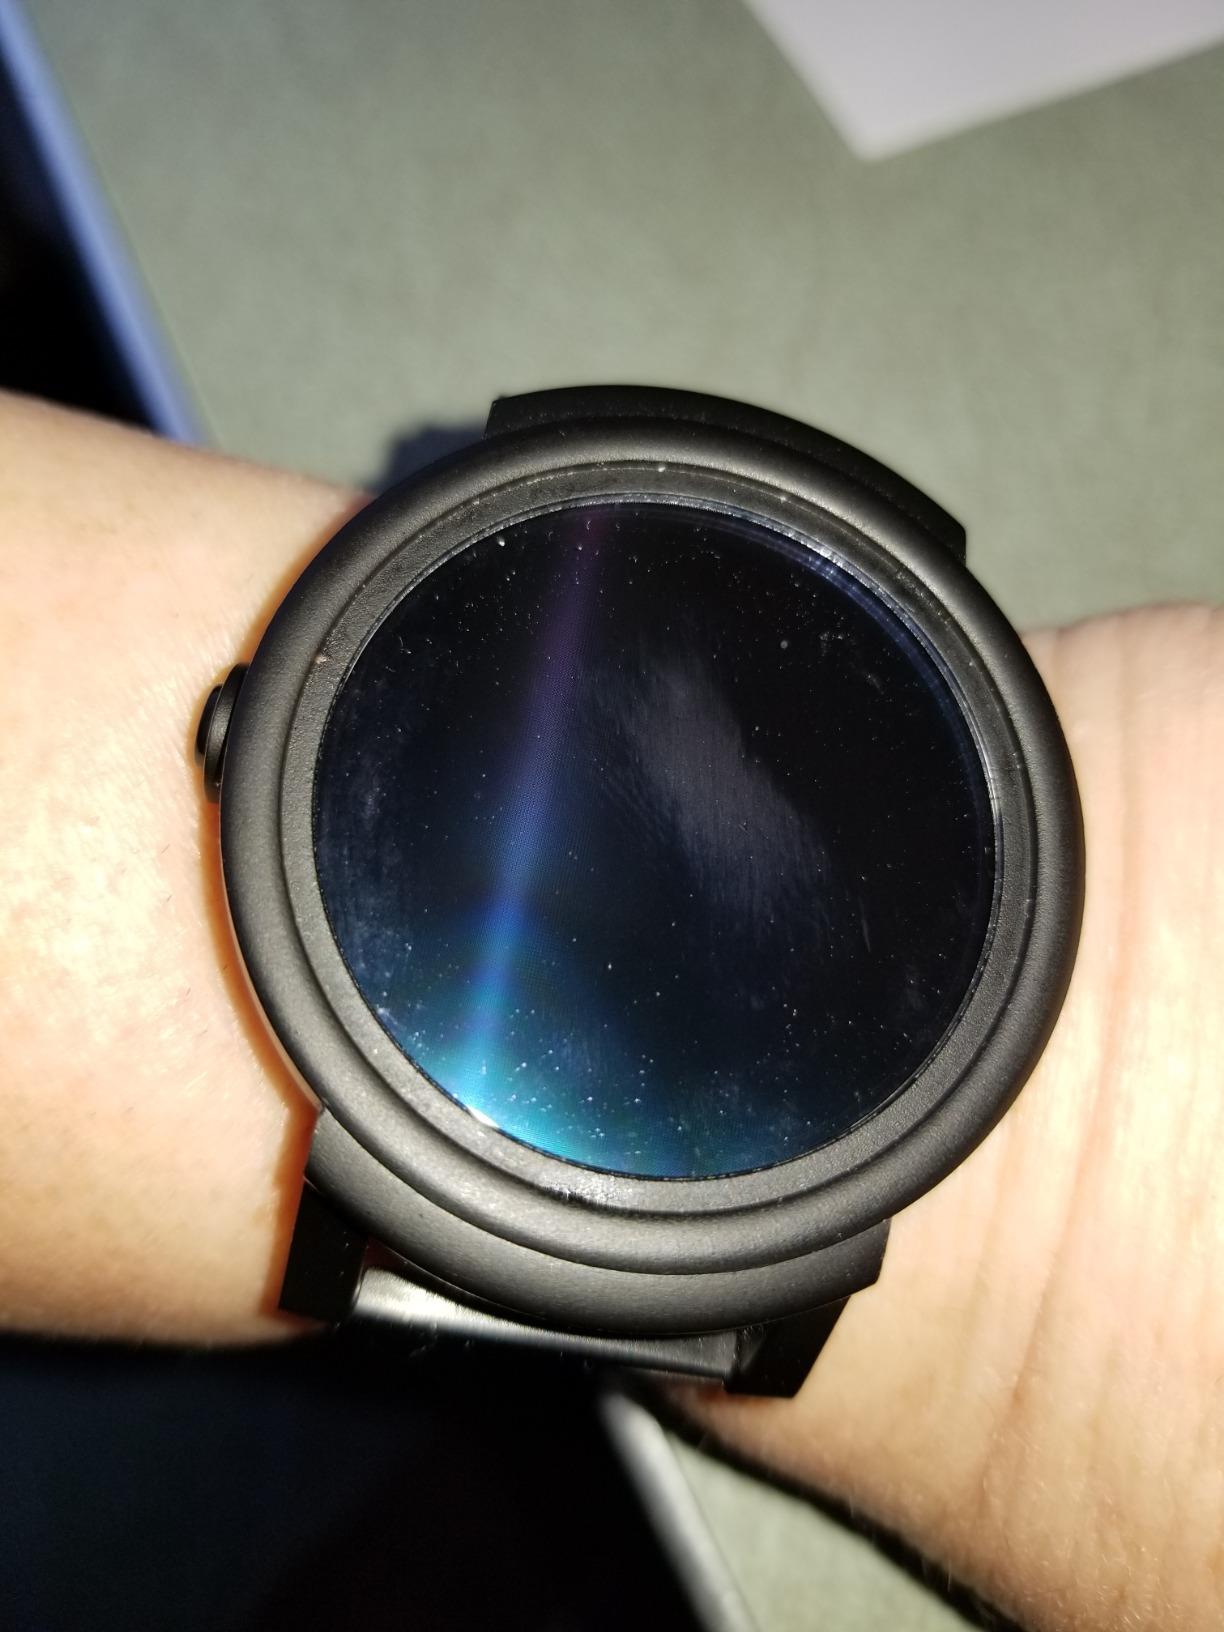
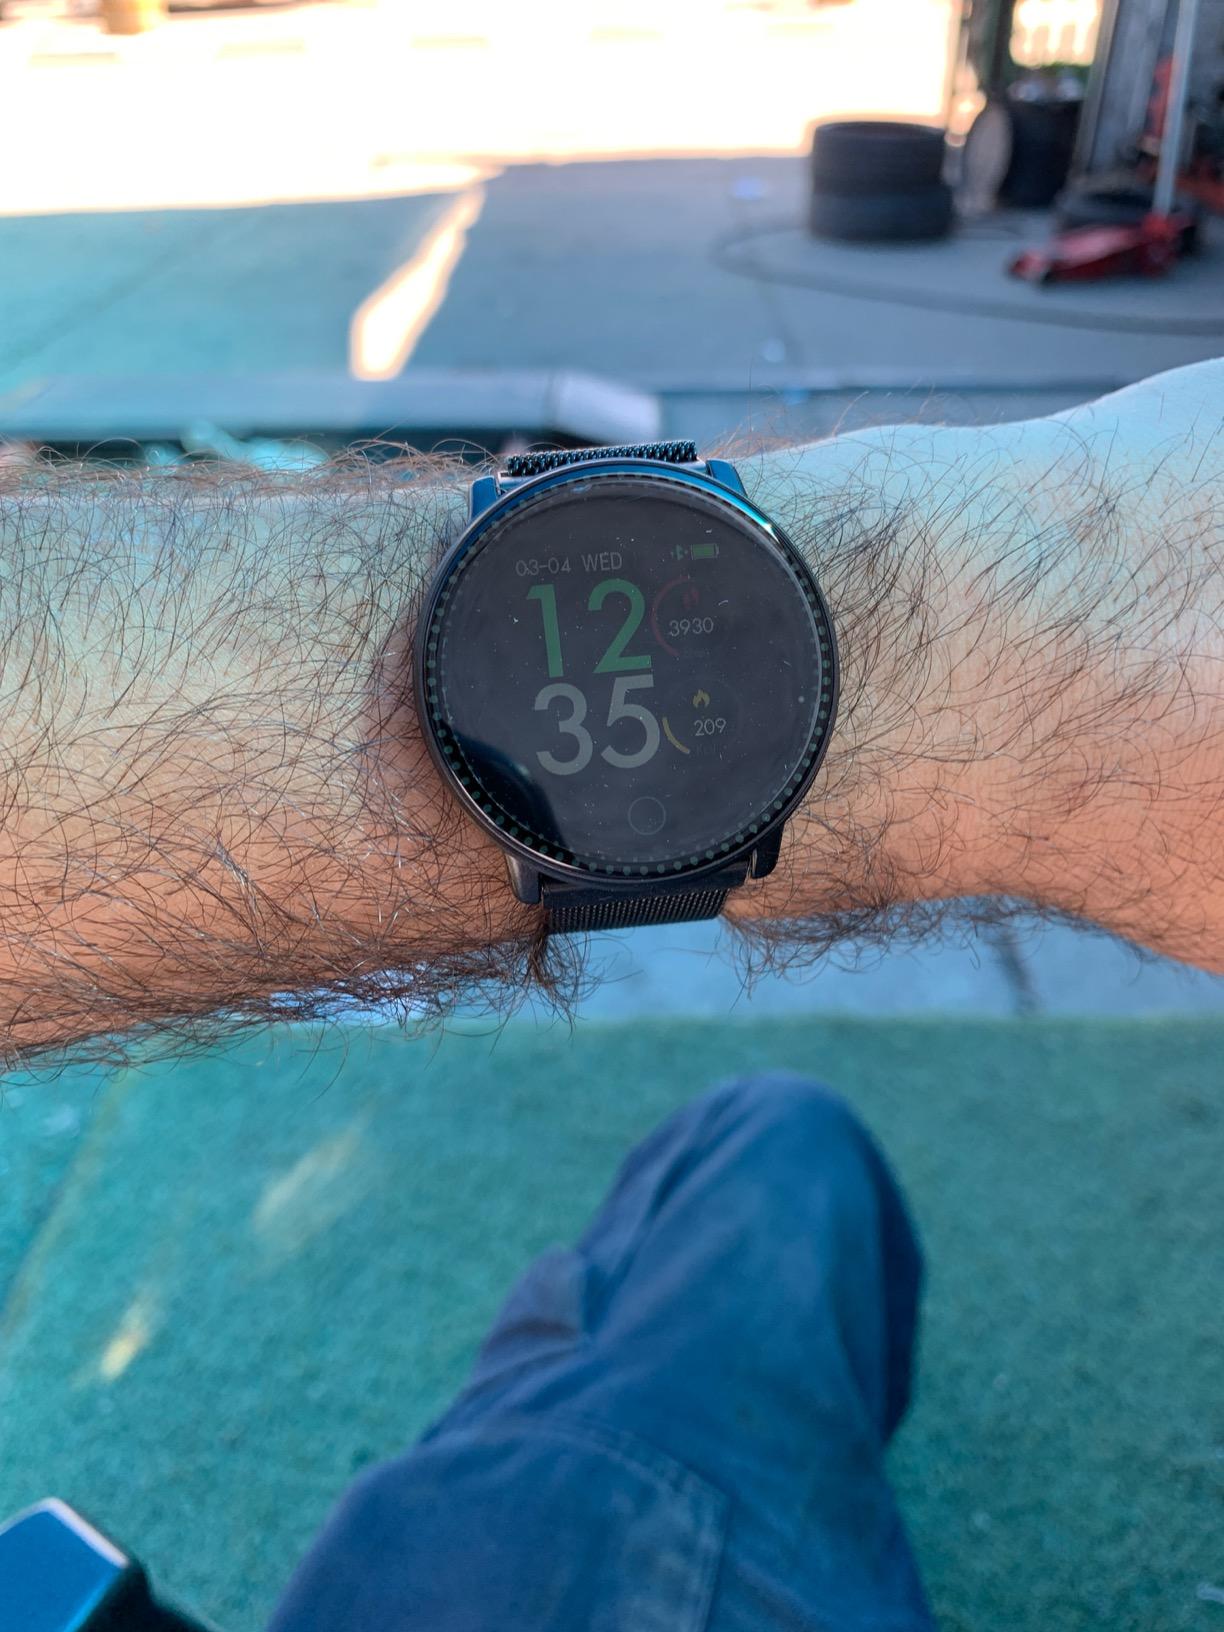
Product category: smartwatch
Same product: no